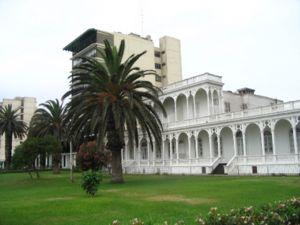
Le district d’Ancón est l’un des 43 districts de la province de Lima au Pérou. Il fut créé le 29 octobre 1874. Il s’agit d’une station balnéaire ancienne située à environ 40 kilomètres au nord du Centre historique de Lima et accessible par la panaméricaine Nord.